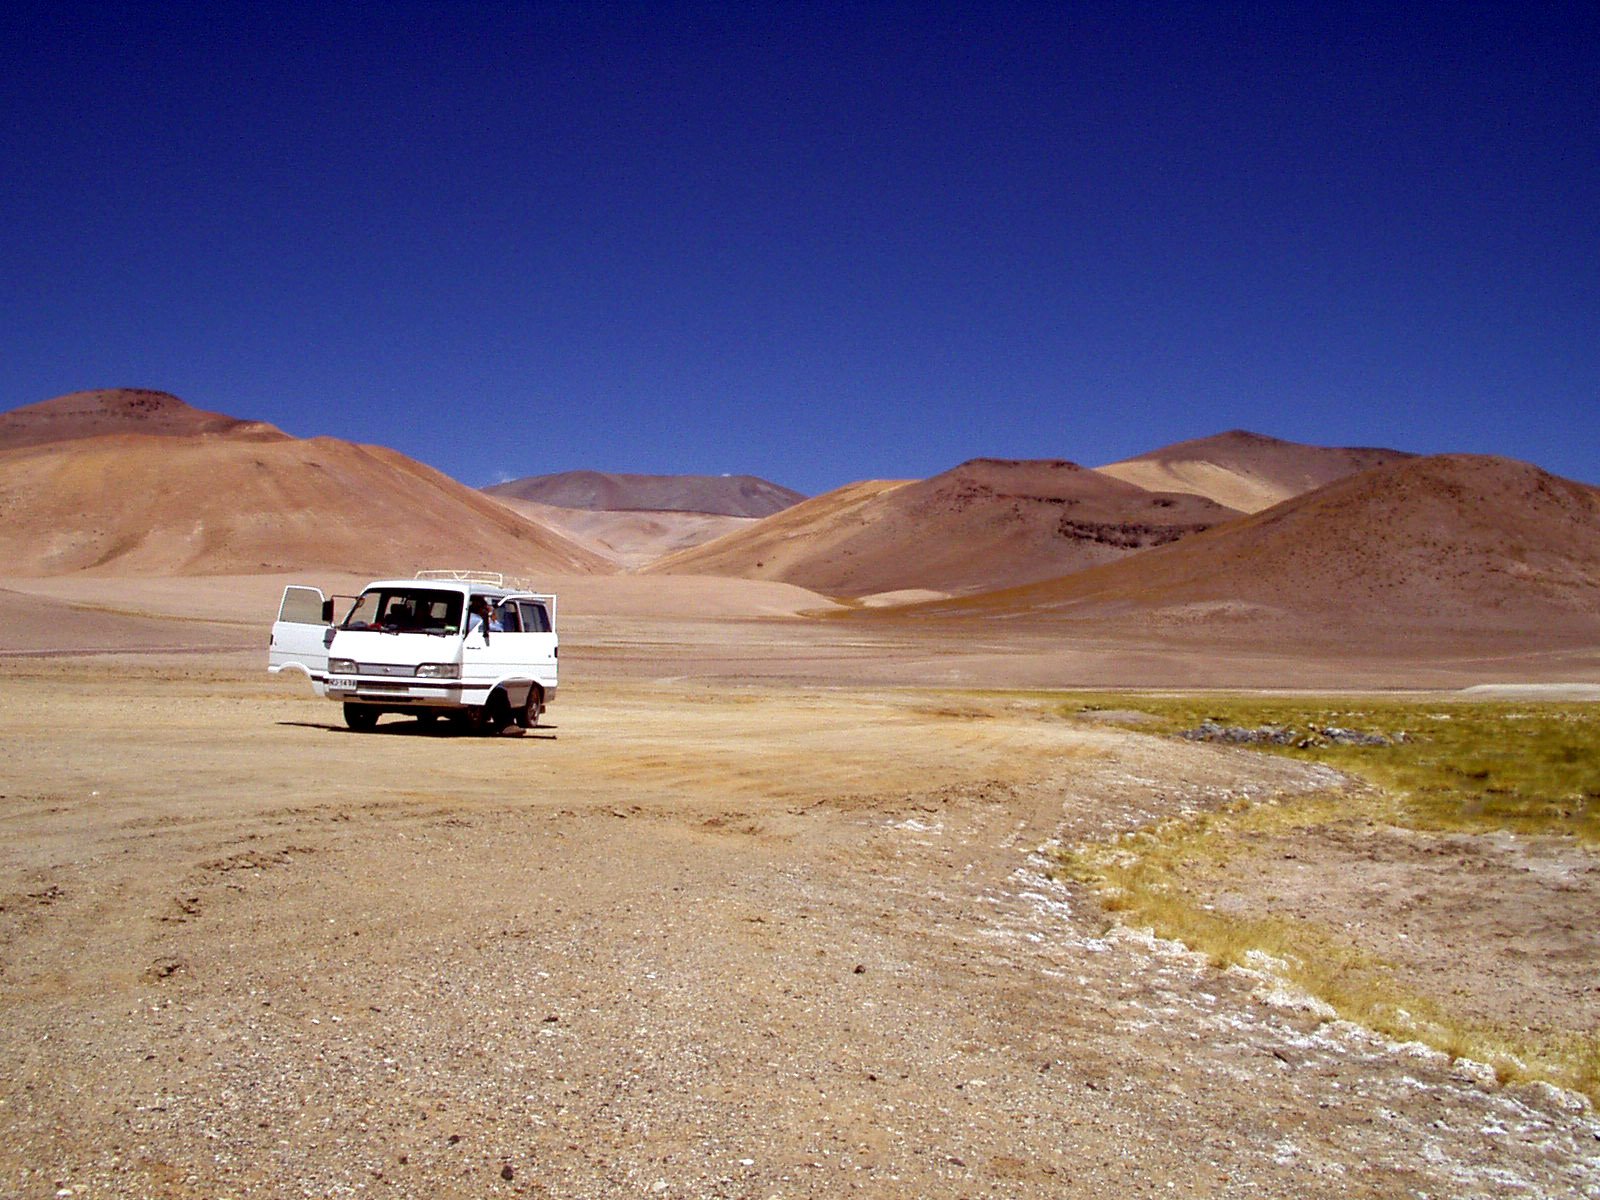
landscape, wilderness, mountain, hill, desert, volkswagen, valley, mountain range, plain, vw bus, chile, road trip, camper, loneliness, badlands, plateau, sahara, wadi, steppe, landform, camping bus, atacama desert, natural environment, geographical feature, aeolian landform, mountainous landforms